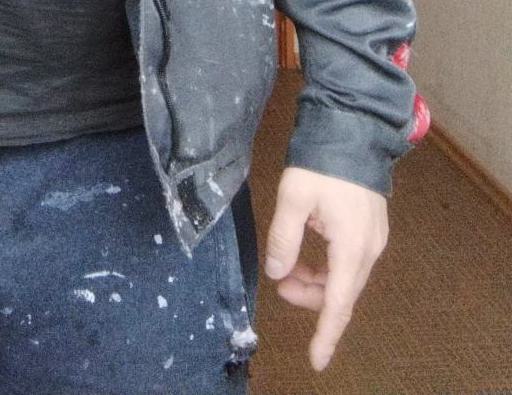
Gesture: no_gesture